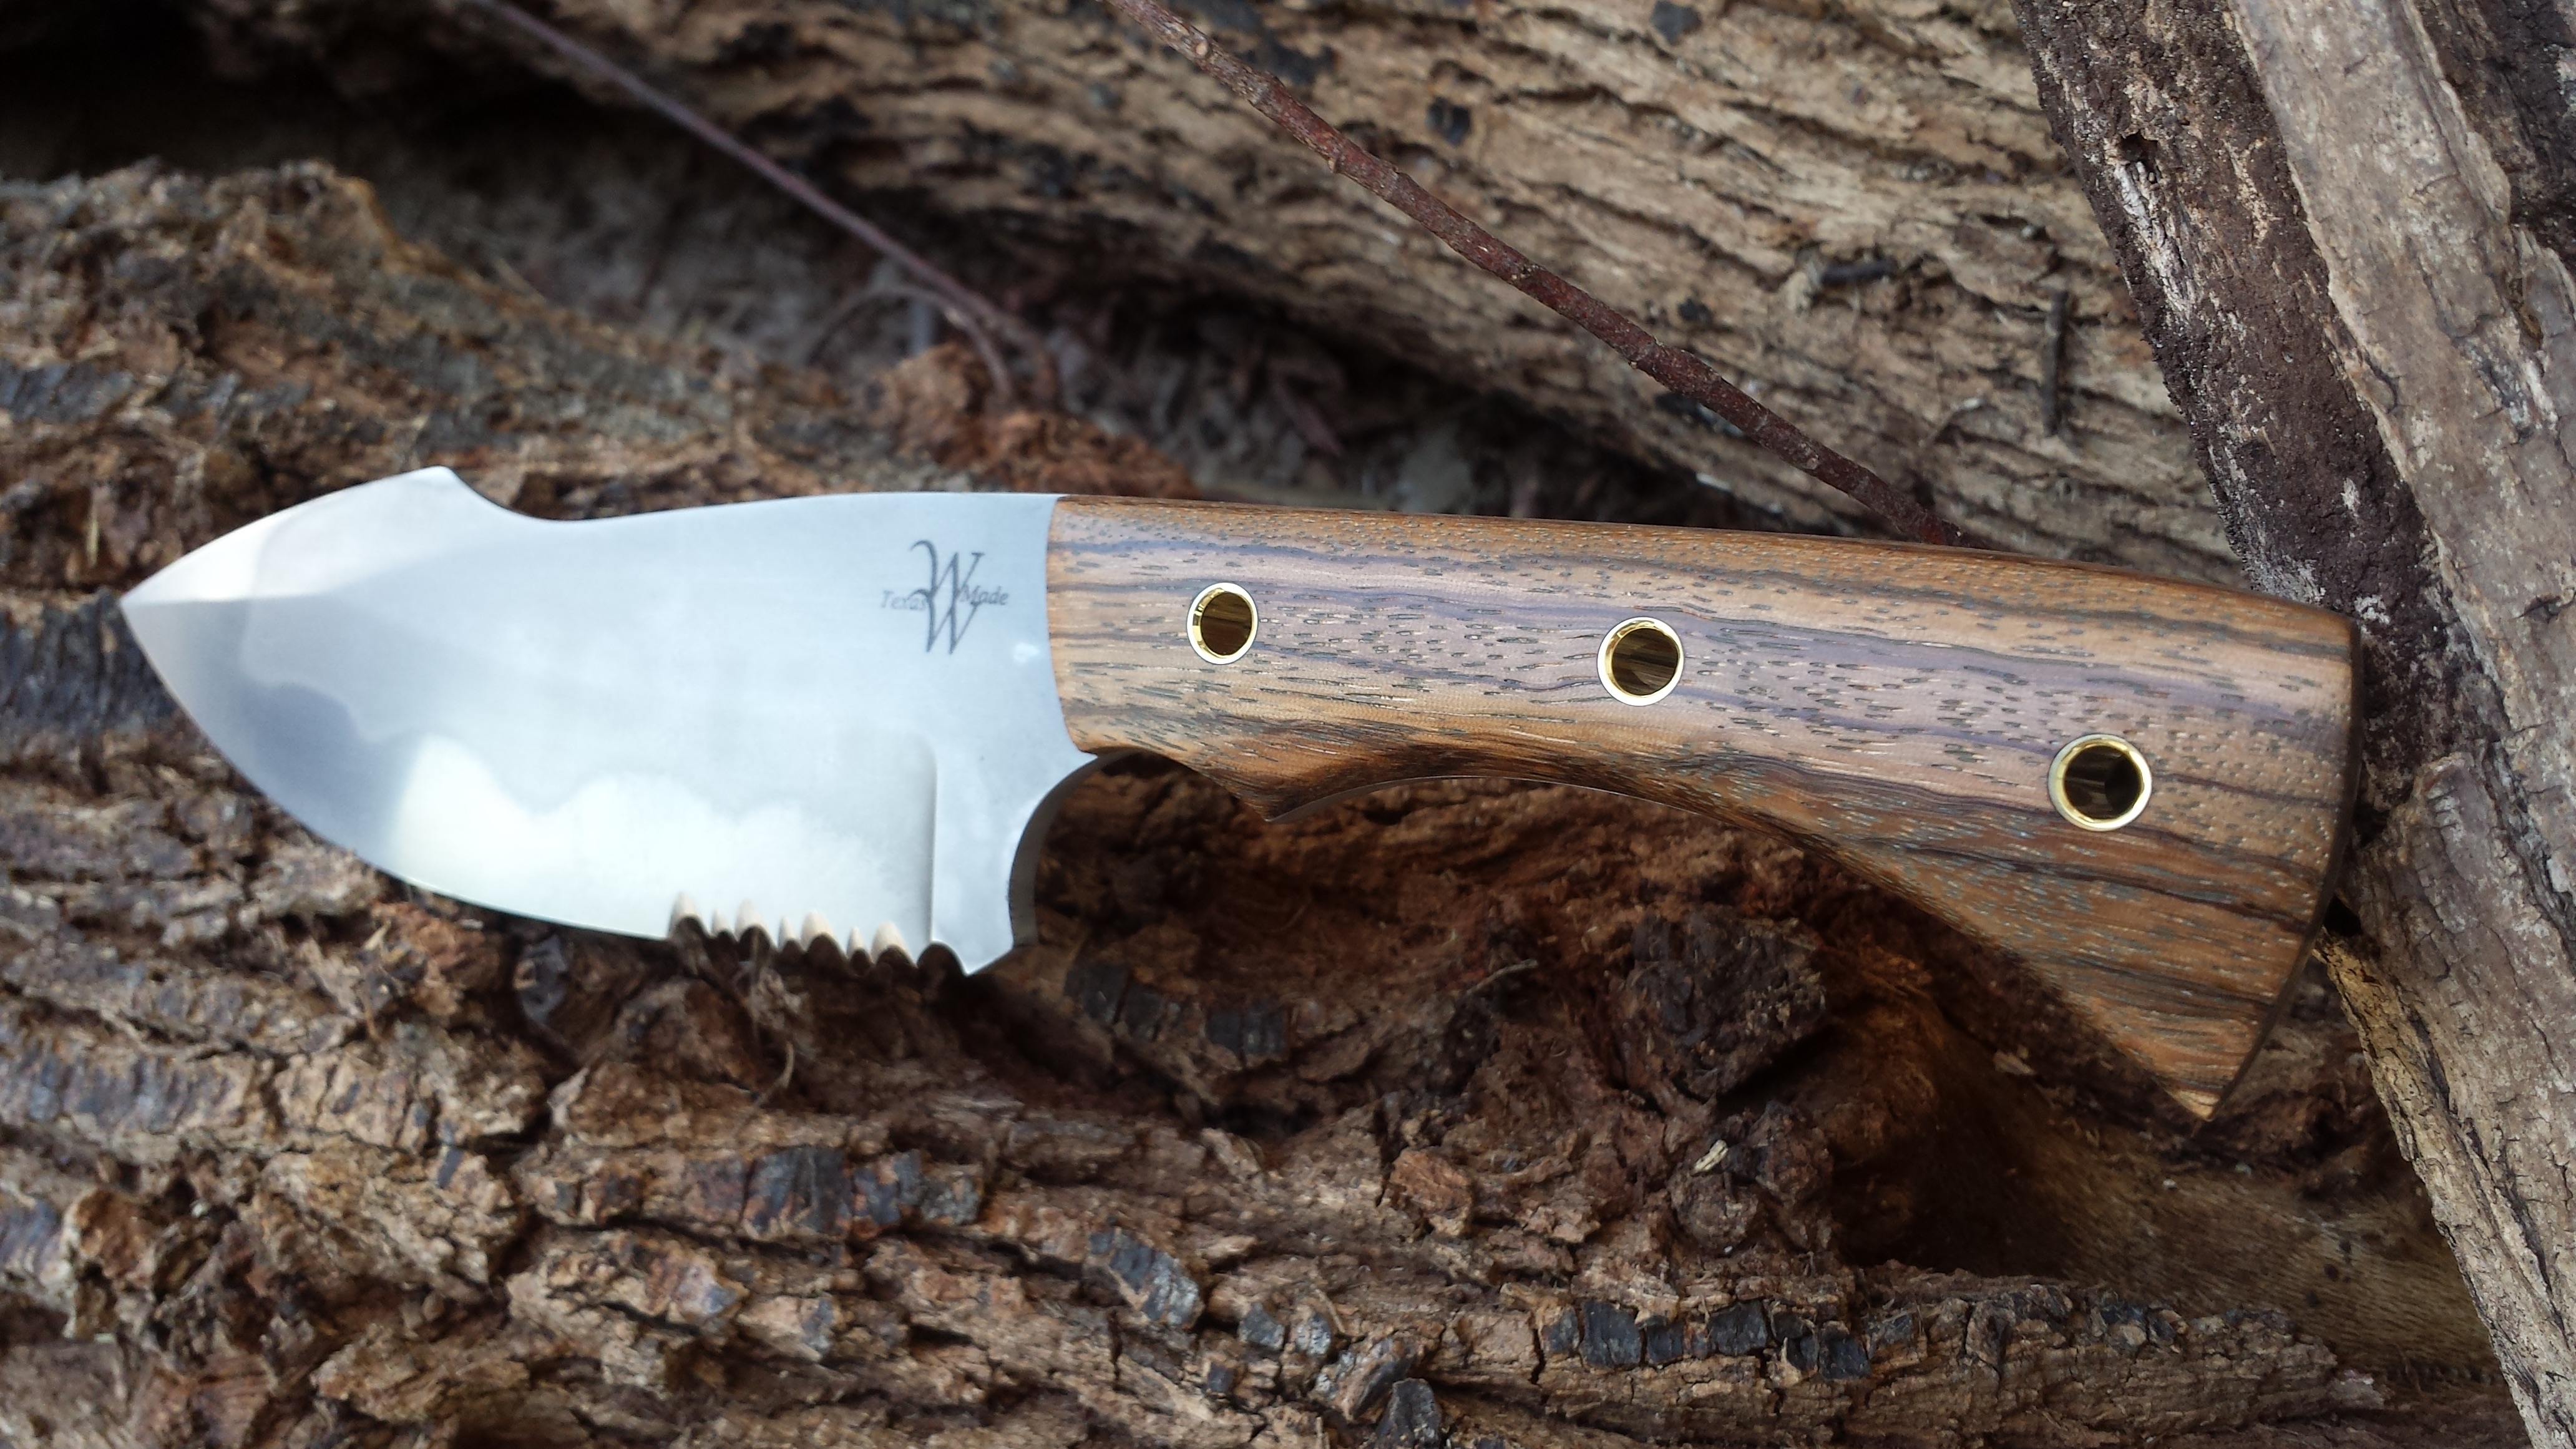
wood, tool, horn, soil, weapon, knife